Latin American music in the United States

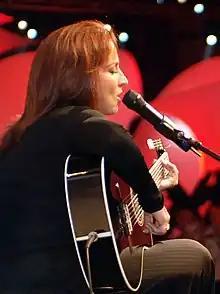
Gloria Estefan in 2016

Trini Lopez, the son of immigrant Mexican parents, was born in Houston, Texas. He was chosen to replace Buddy Holly in the Crickets after Holly's tragic death. Growing up in a Mexican and Black neighborhood in Houston, his father bought him a guitar to keep him engaged in a hobby that wasn't associated with gangs. He began his career as a rockabilly artist in Texas.